Ed Schieffelin

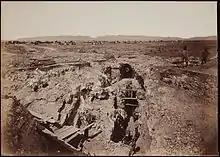
The "Old South Shaft Ore Quarry, Face of Tough-nut Mine, part of Town of Tombstone, Arizona. Dragoon Mountains, with Cochise Stronghold in background," mammoth plate, by the American photographer Carleton E. Watkins, 1880

The three partners formed the Tombstone Gold and Silver Mining Company to hold title to their claims. Gird built a crude assay furnace in the cabin's fireplace. He found that Schieffelin's initial find of silver ore was valuable, but within a few weeks of mining the vein, Ed discovered it ended in a pinch about three feet deep. His brother Al and Gird were despondent, but Ed was optimistic he could find more ore deposits. He continued his search for many more weeks until one day Al found Ed joyously exclaiming over another sample of float ore he had found. Indifferently, Al told Ed he was a "lucky cuss," and that became the name of one of the richest mining claims in the Tombstone District. The ore samples assayed at $15,000 a ton. Ed shortly afterward identified another claim, the "Tough Nut" lode, rich in horn silver.